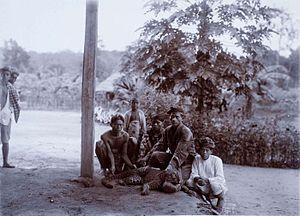
Le Léopard d'Indochine est une sous-espèce de léopards. Cette sous-espèce particulière vit dans les forêts tropicales depuis le sud de la Chine jusqu'en Malaisie. Le Léopard d'Indochine est de taille plutôt petite pour un Léopard. La robe est généralement fauve clair tachetée de petite rosettes, mais on observe une prédominance de la forme mélanique, la « panthère noire » au sud de l'isthme de Kra.